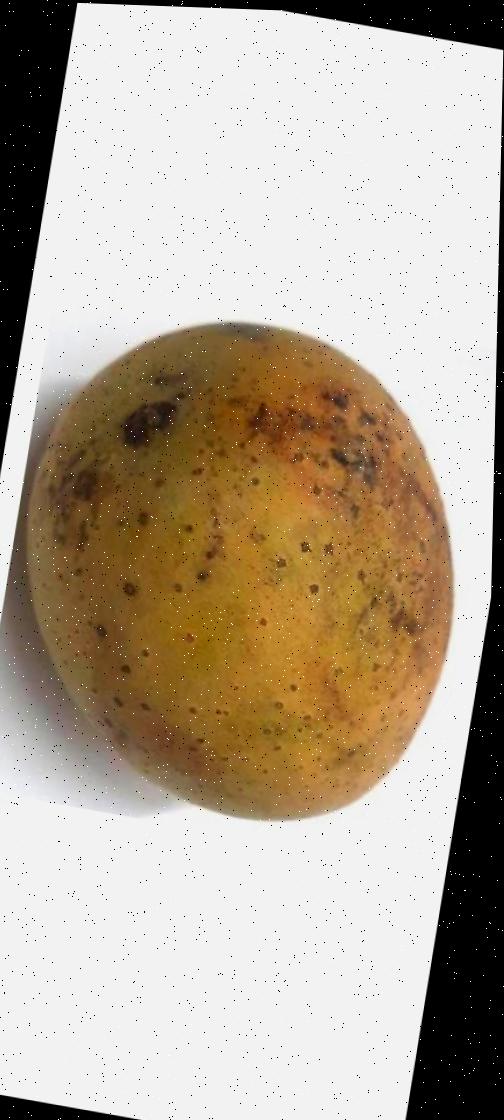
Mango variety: Gourmoti